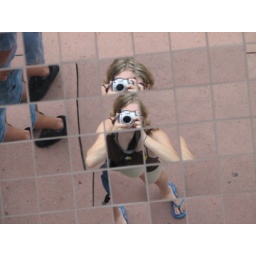
I was bored standing in line and started takin pictures of myseld in the million little mirrors on this building!